George L. Street III

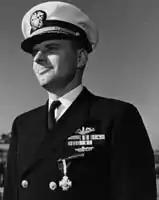
Street in 1945

George Levick Street III (July 27, 1913 – February 26, 2000) was a submariner in the United States Navy. He received the Medal of Honor during World War II.